Matt Burke (rugby union, born 1973)

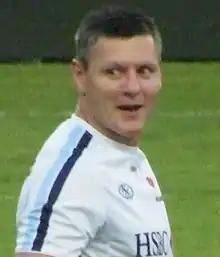

Matthew Coleman Burke (born 26 March 1973) is an Australian former international rugby union player and sport presenter on Sydney's "10 News First".